Answer in natural language. Considering the relative positions, where is dining table (highlighted by a red box) with respect to Doorway (highlighted by a blue box)? Choose between the following options: left or right
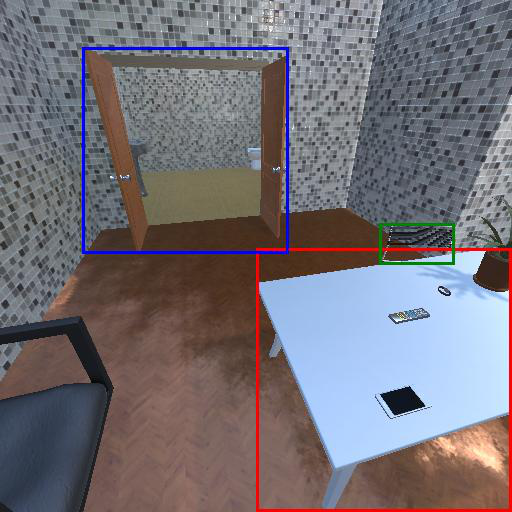
<answer>right</answer>